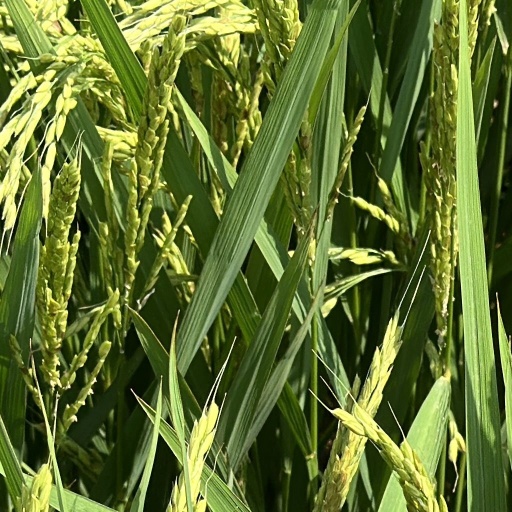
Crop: rice